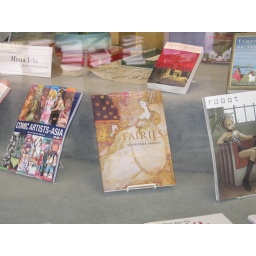
Camellia's book in display window of Kinokuniya in S.F.